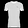
Label: T - shirt / top